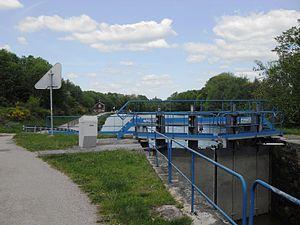
La chaîne d'écluses de Golbey, écluse 11M
Golbey est une commune française située dans le département des Vosges, en Lorraine. La commune fait aujourd'hui partie de la région administrative Grand Est.